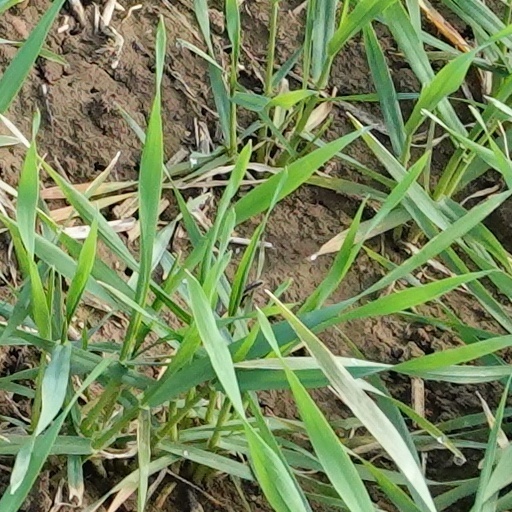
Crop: wheat